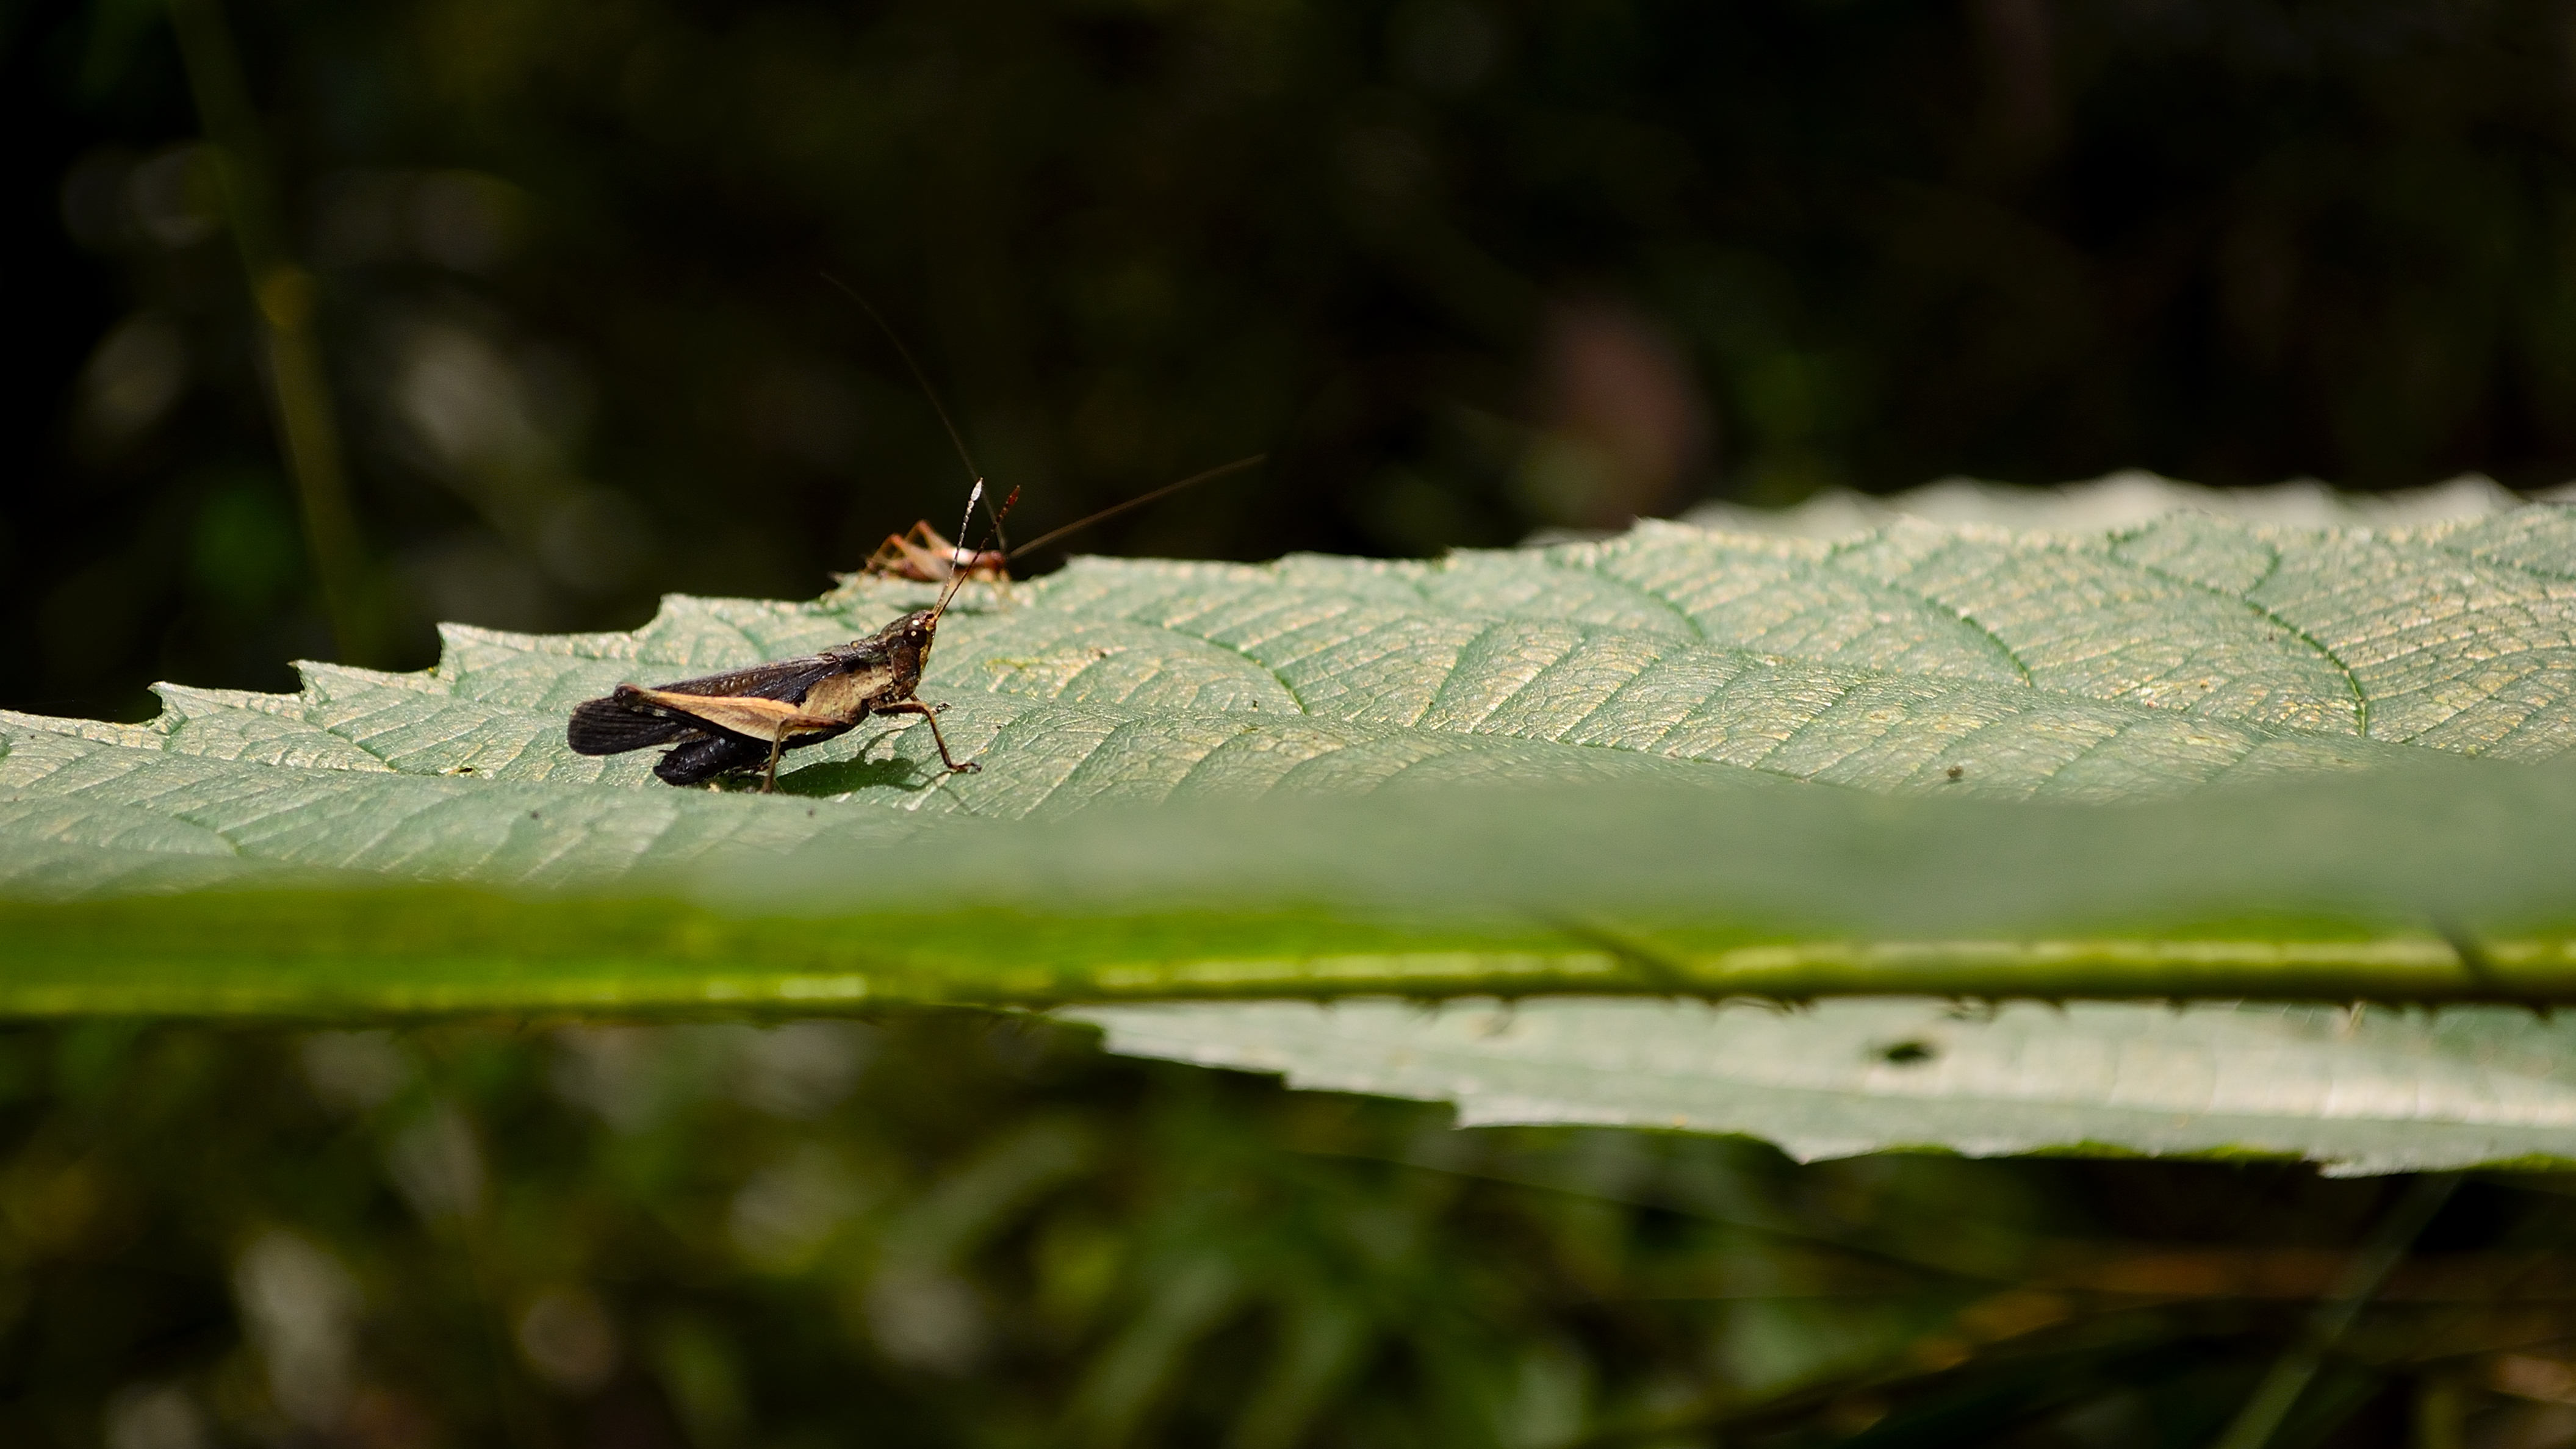
nature, branch, wing, photography, leaf, flower, wildlife, green, insect, botany, fauna, invertebrate, close up, turismo, verde, misiones, selva, mem2015caraguatay, mem2015, agroturismo, caraguatay, macro photography, arthropod